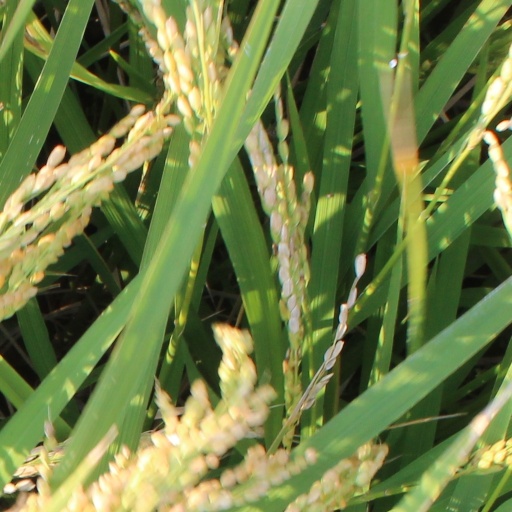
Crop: rice